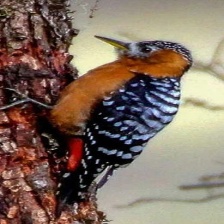
Species: DARJEELING WOODPECKER
Scientific name: DENDROCOPOS DARJELLENSIS